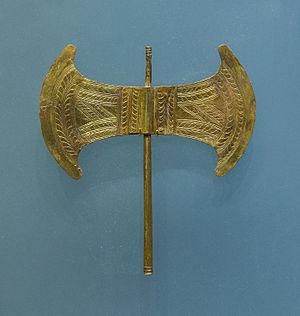
Une petite hache double minoenne en or. Bijou votif. Trouvé dans la grotte d'Archalokori. 1700 - 1450 BCE. Heraklion Archaeological Museum